The Shopworn Angel

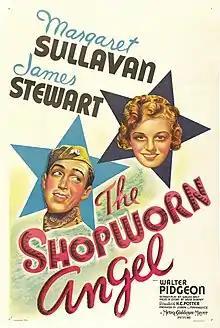
Theatrical release poster

The Shopworn Angel is a 1938 American drama film directed by H. C. Potter and starring Margaret Sullavan, James Stewart and Walter Pidgeon. The MGM release featured the second screen pairing of Margaret Sullavan and James Stewart following their successful teaming in the Universal Pictures production "Next Time We Love" two years earlier.